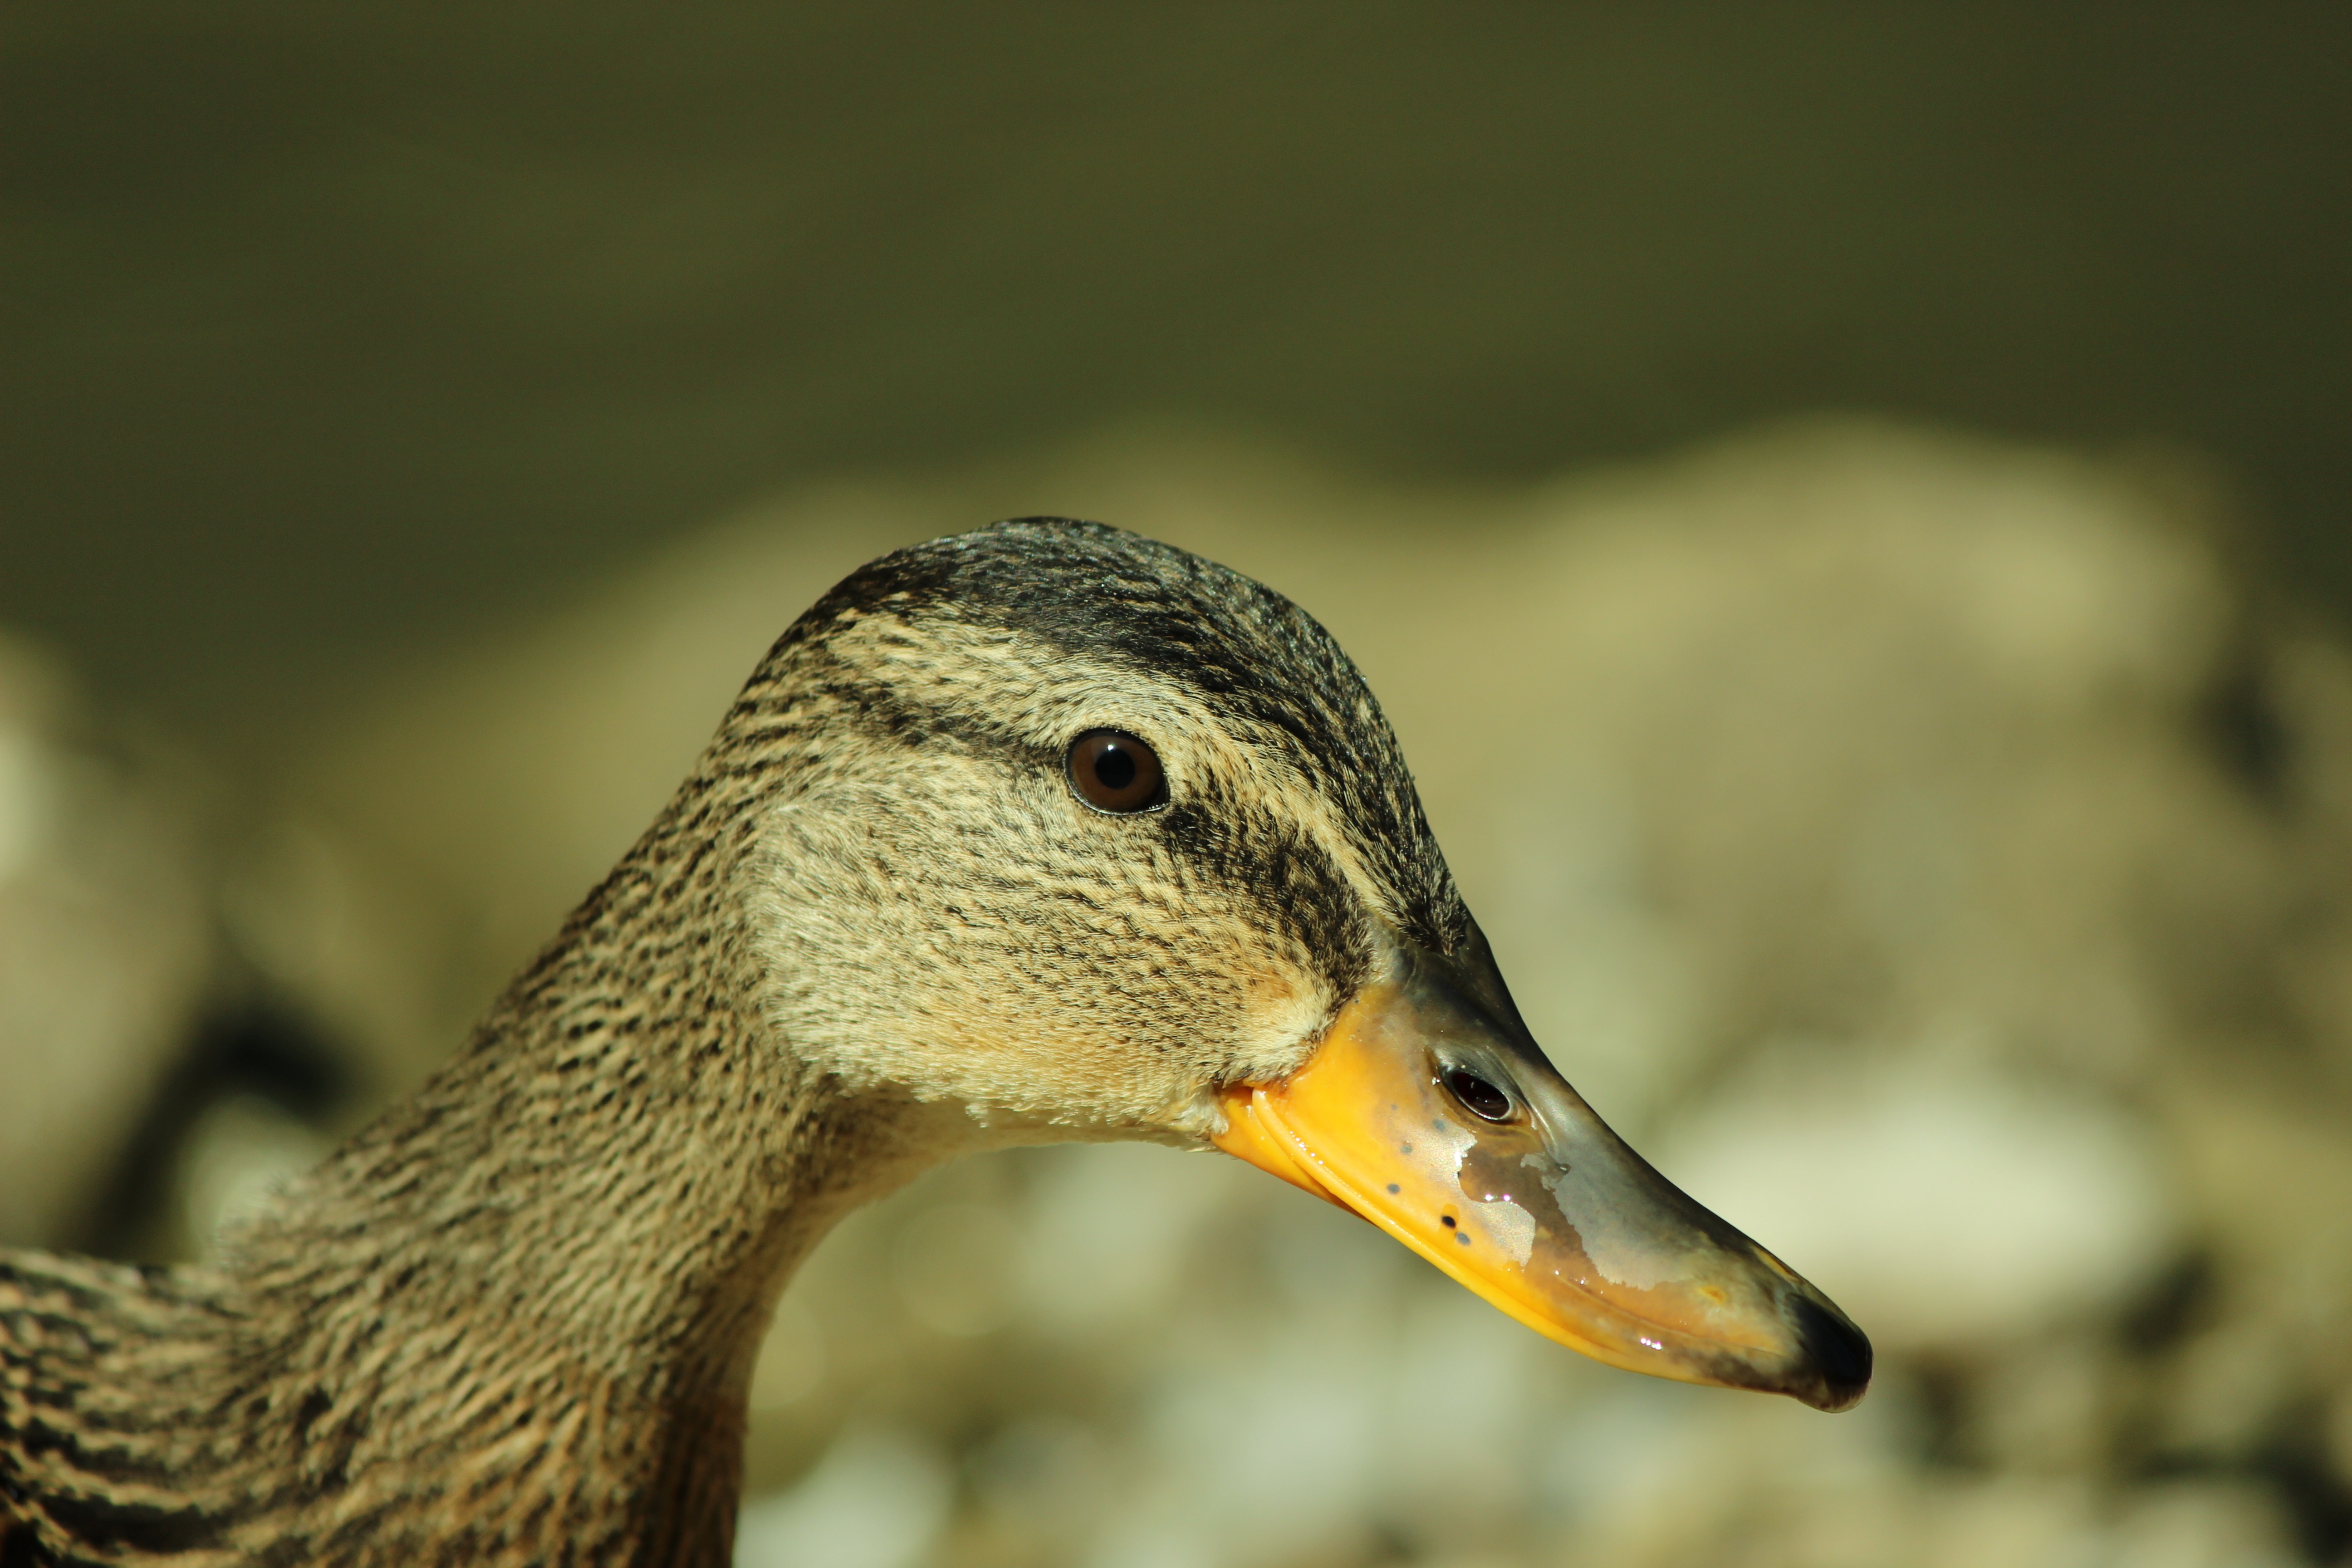
beach, water, nature, bird, wing, sweet, lake, animal, wildlife, beak, brown, fauna, poultry, close up, stones, duck, goose, vertebrate, waterfowl, water bird, mallard, pebble beach, ducks geese and swans